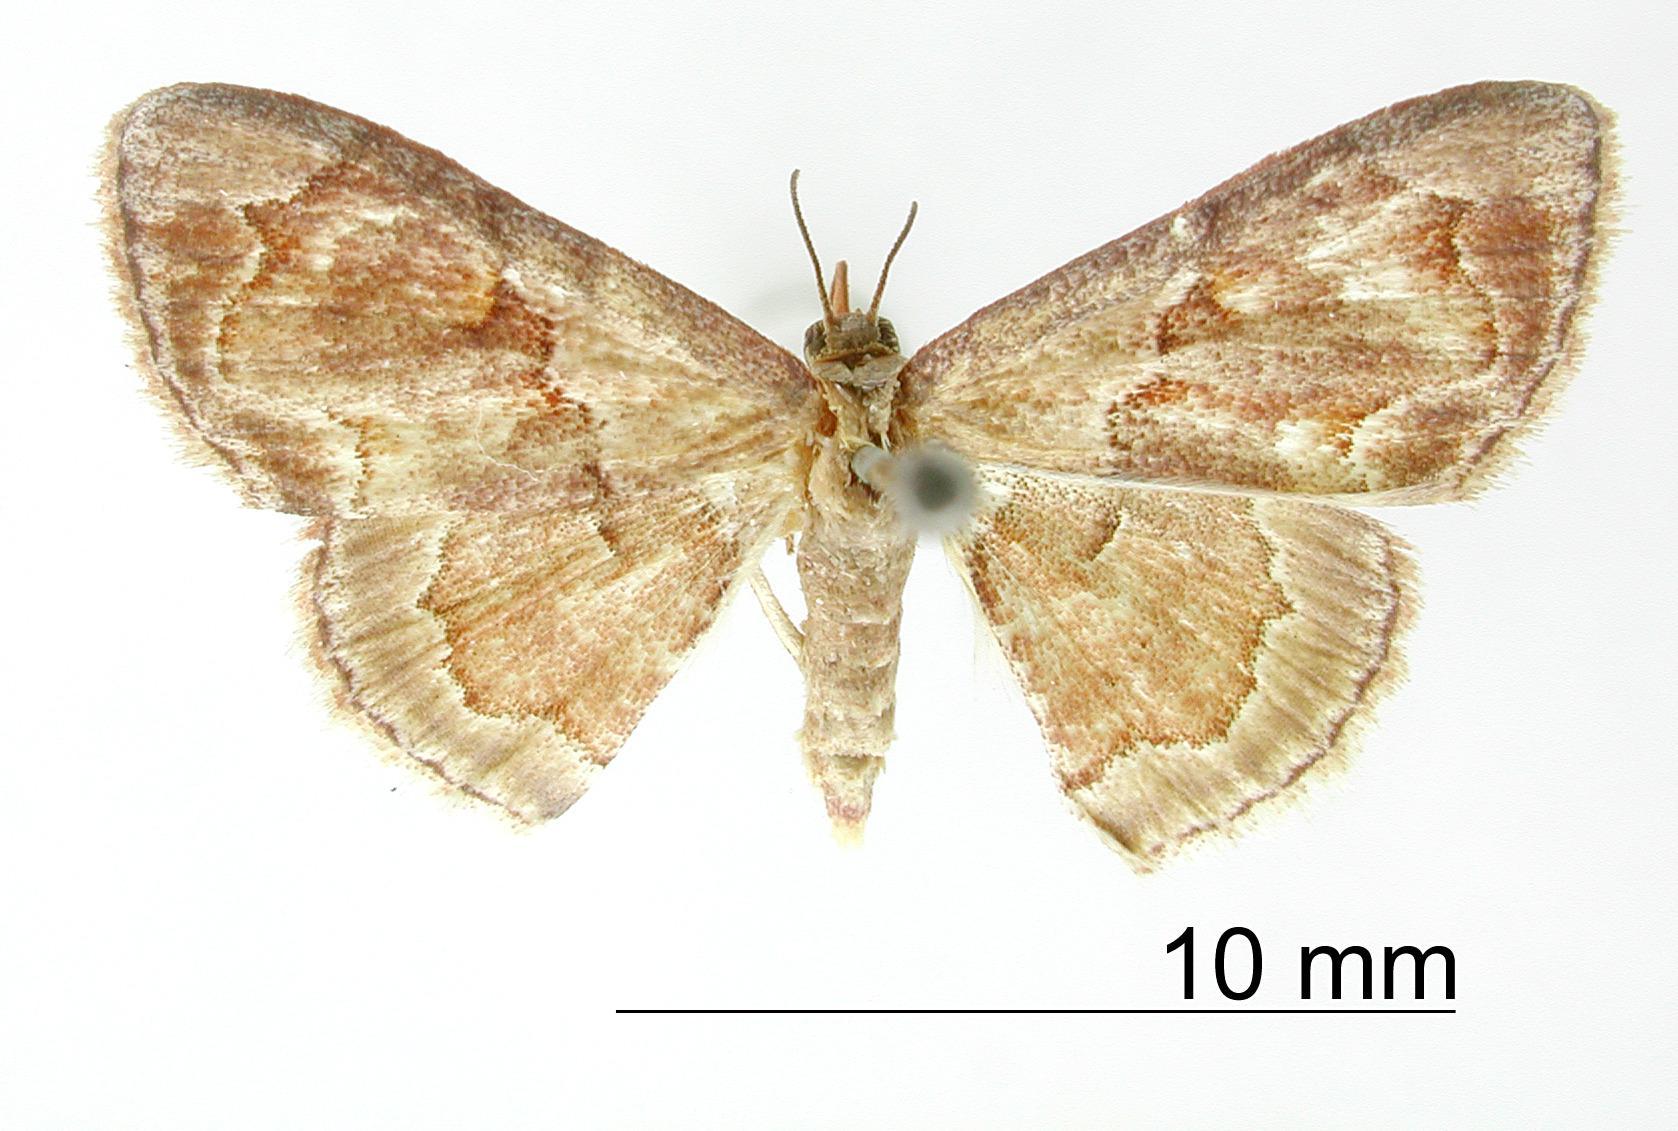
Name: Dithadama delila
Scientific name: Dithadama delila Schaus, 1912
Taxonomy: Animalia, Arthropoda, Insecta, Lepidoptera, Geometridae, Sterrhinae
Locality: Juan Vinas, Unknown, Costa Rica